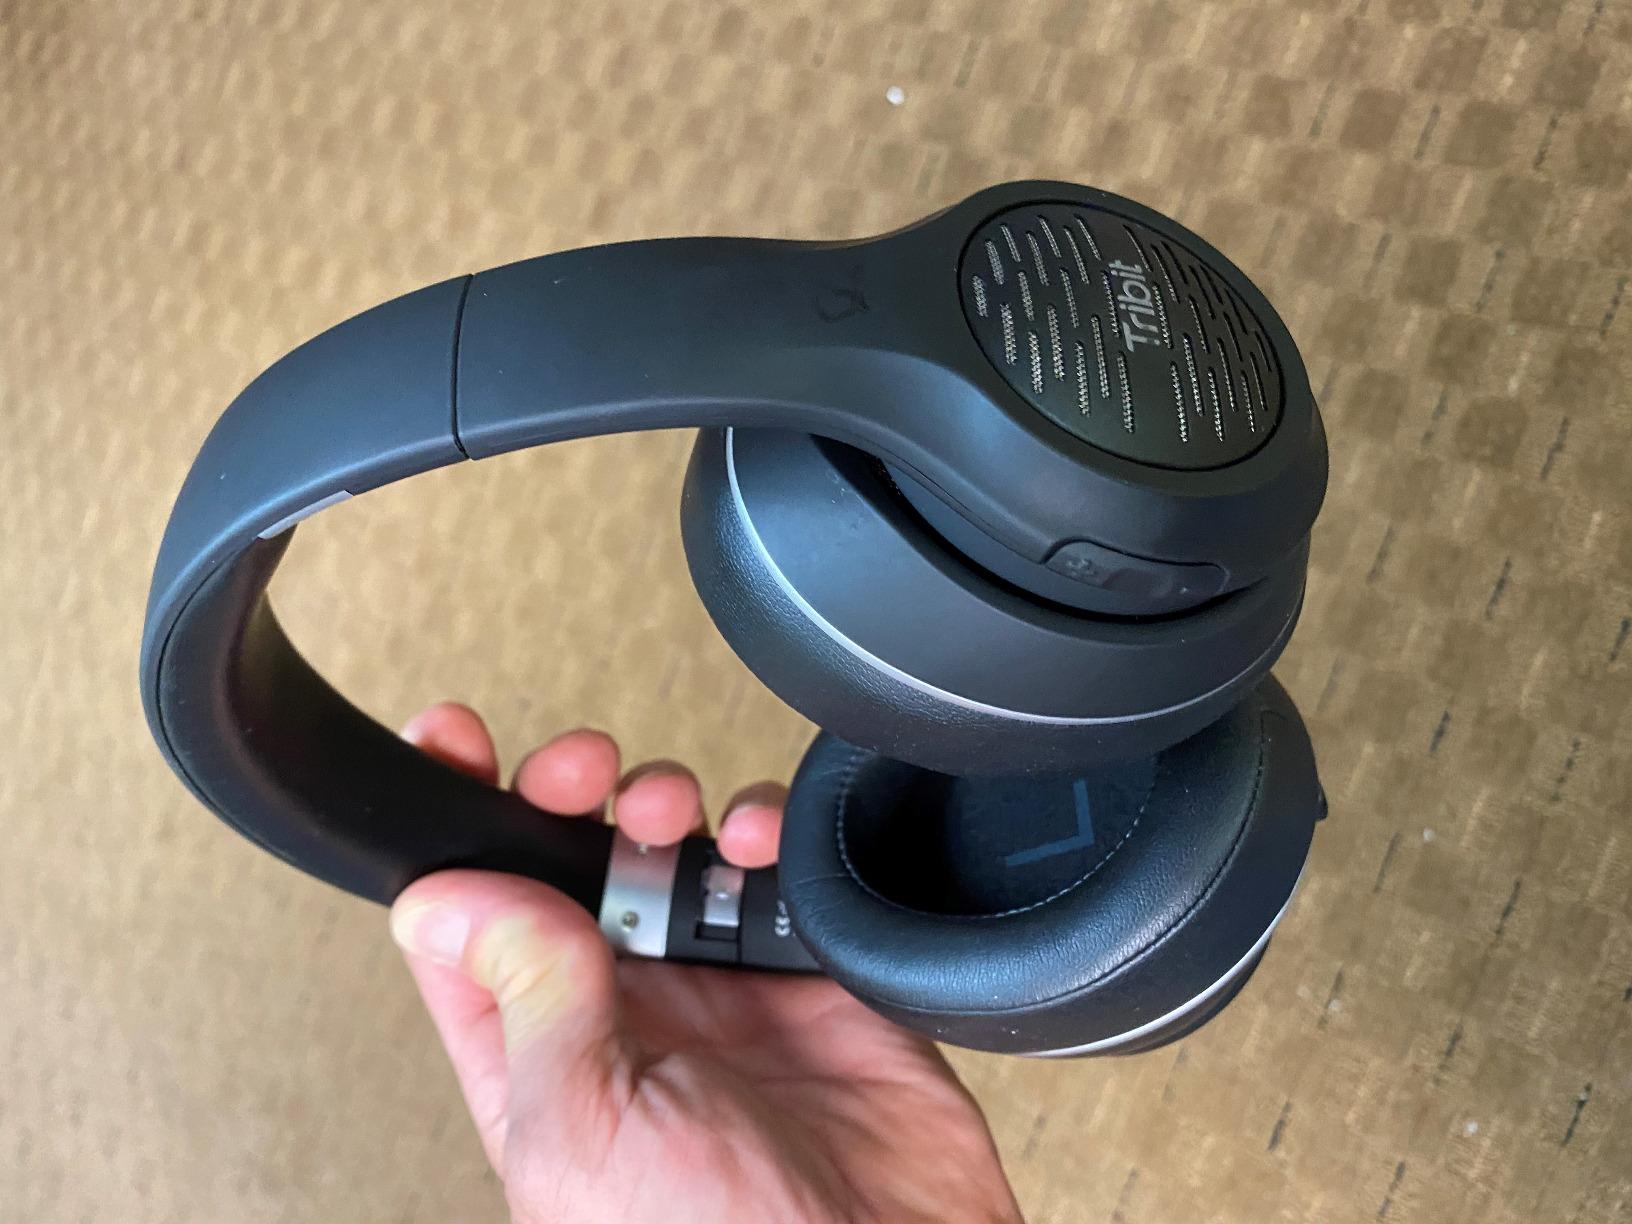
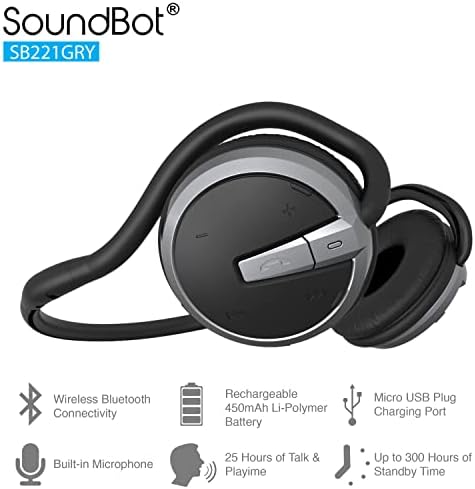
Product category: headphones
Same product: no